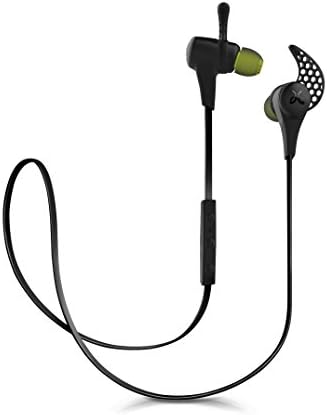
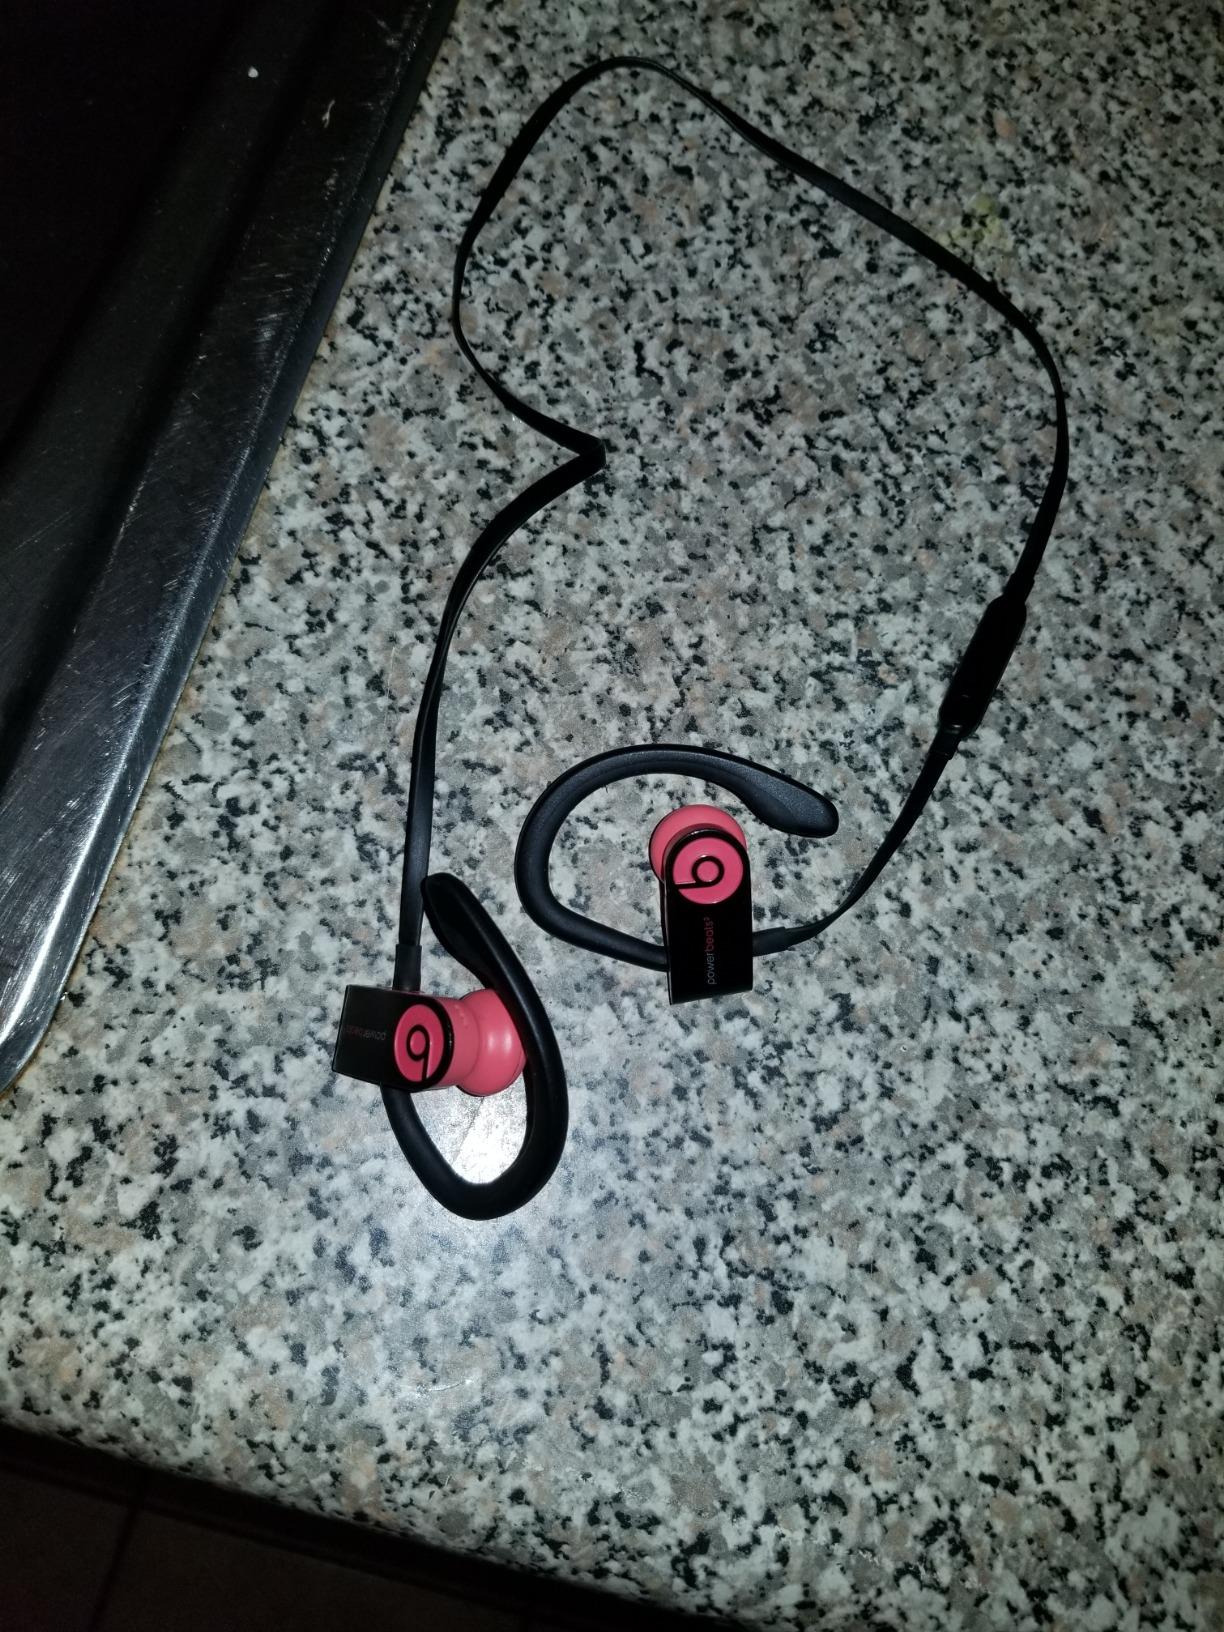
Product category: headphones
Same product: no